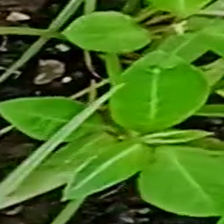
Weed species: Moti_dudhi(Euphorbia_geneculata_L)